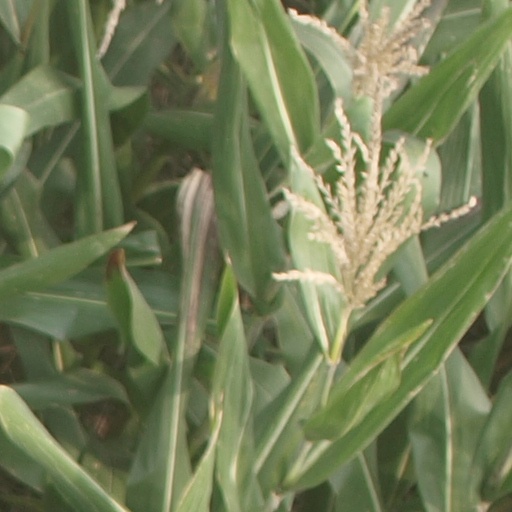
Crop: maize; corn